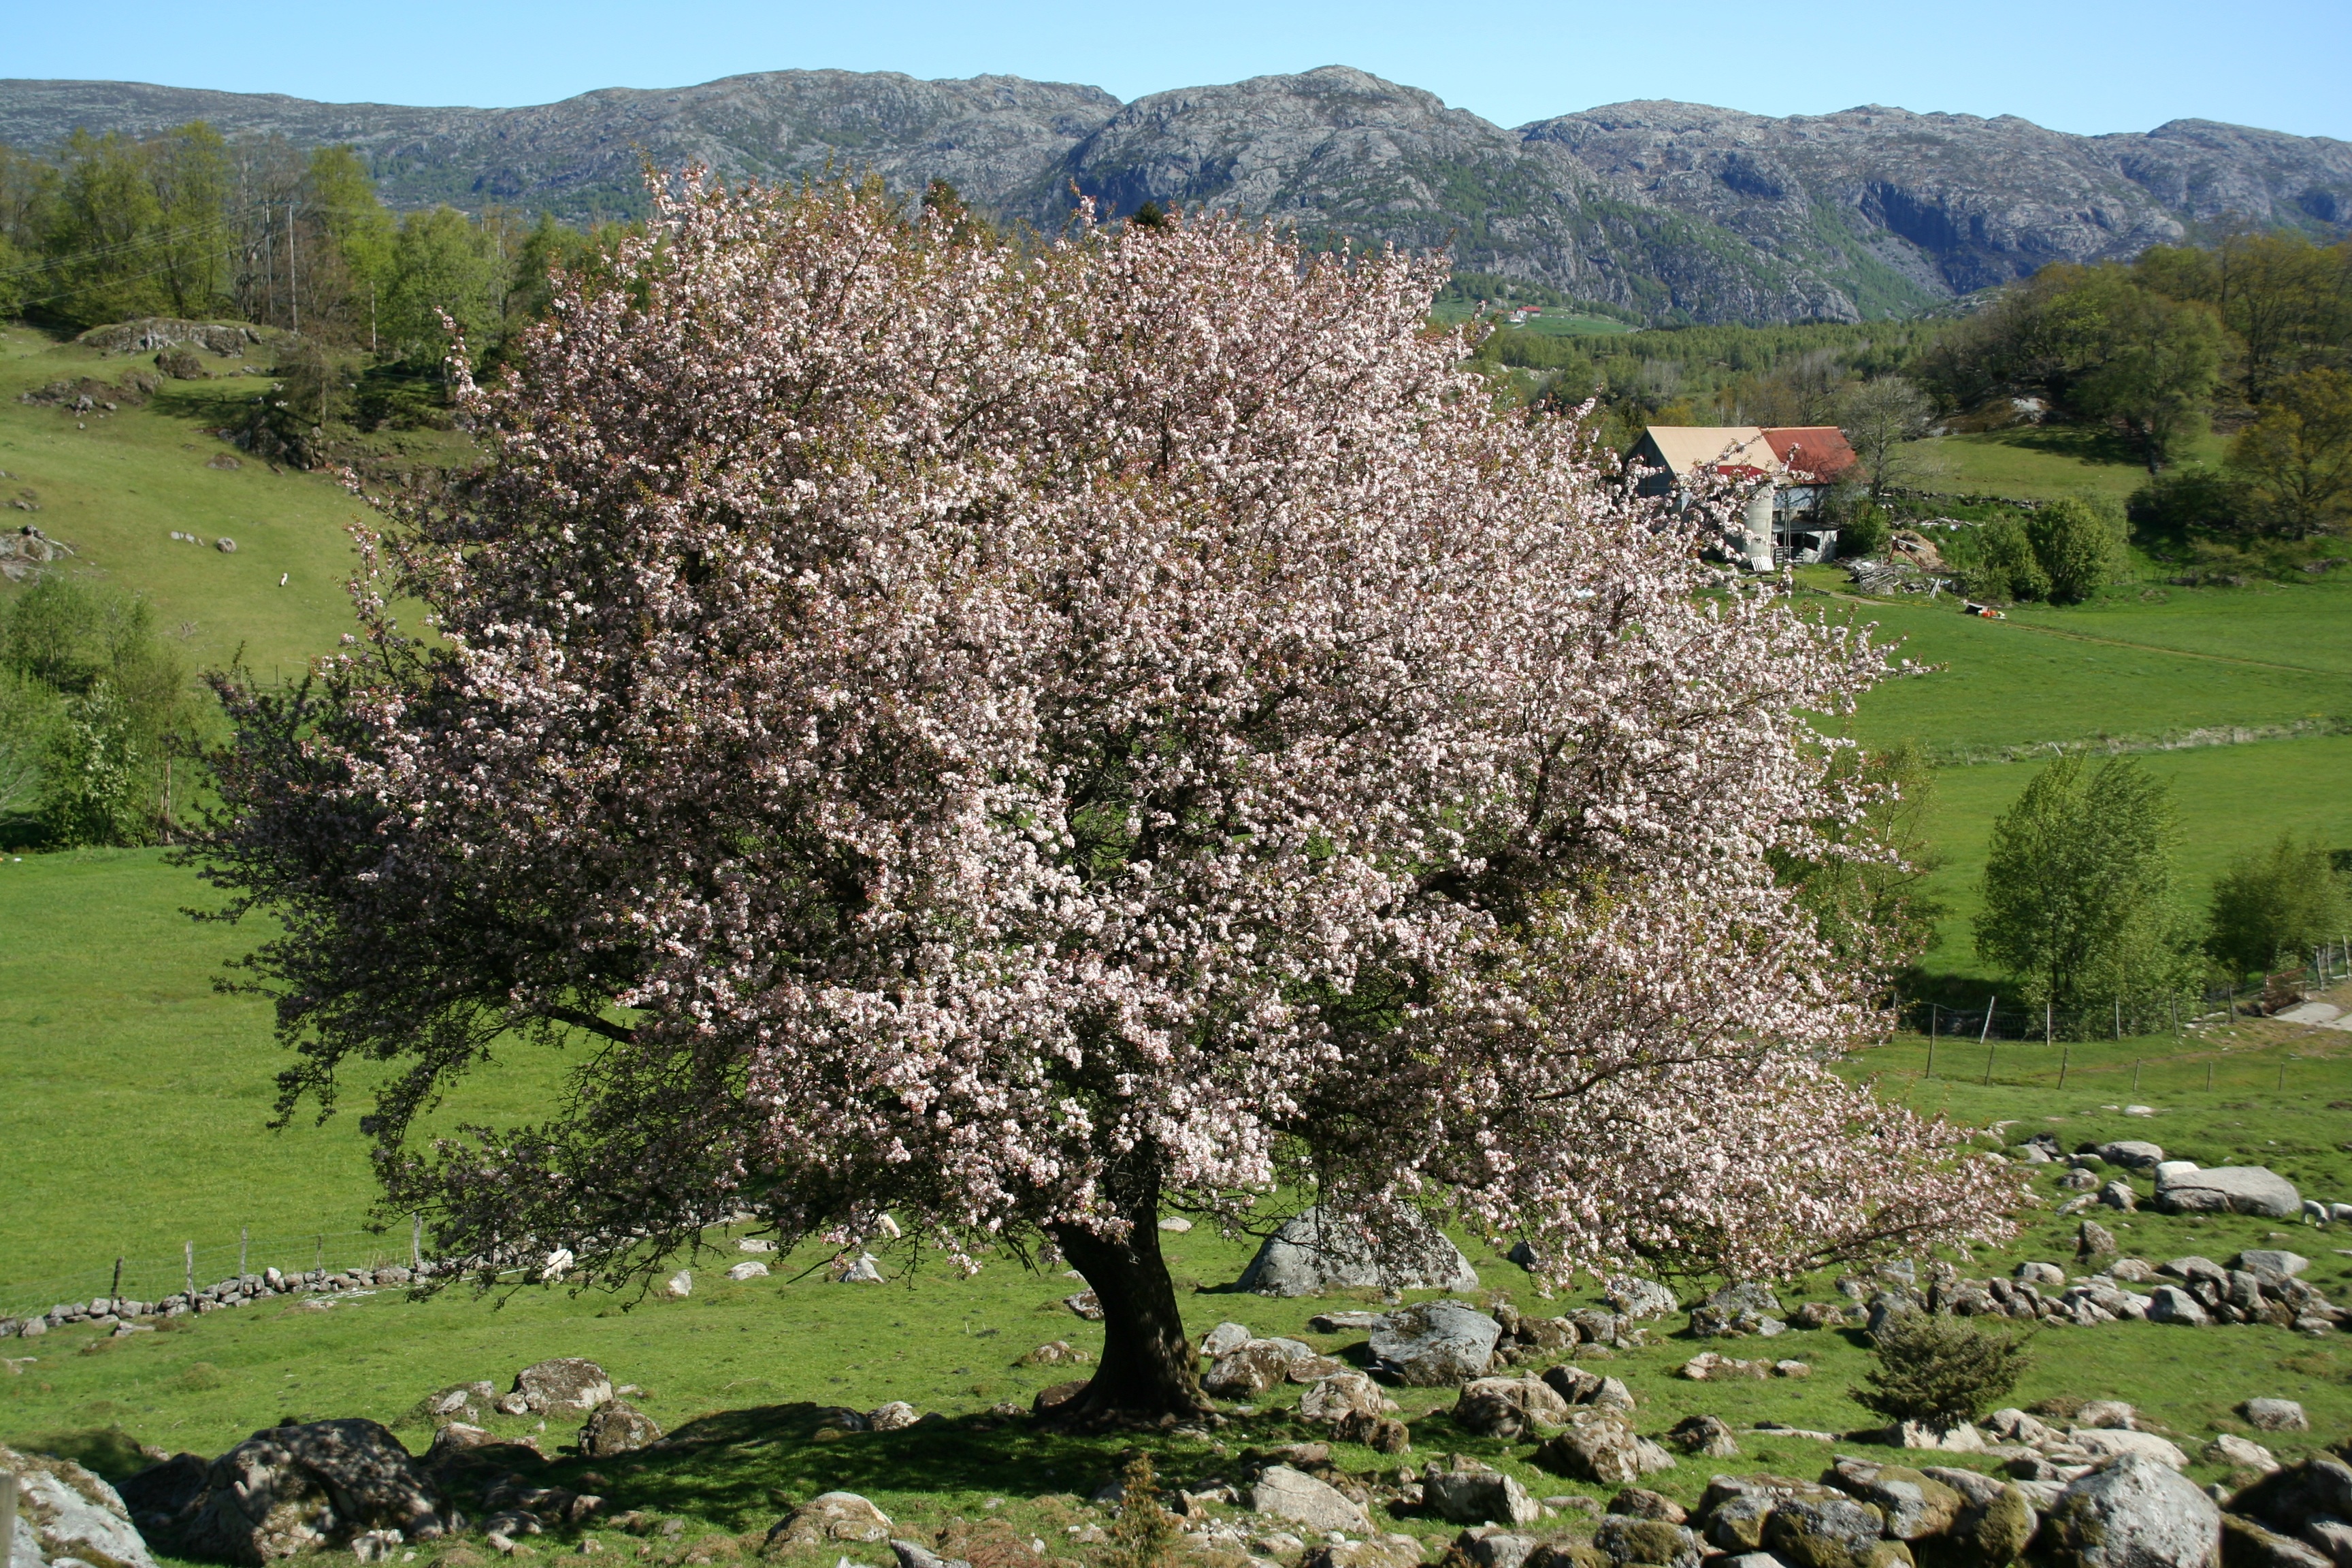
tree, nature, outdoor, blossom, plant, flower, spring, produce, botany, cherry blossom, shrub, ecosystem, mysing